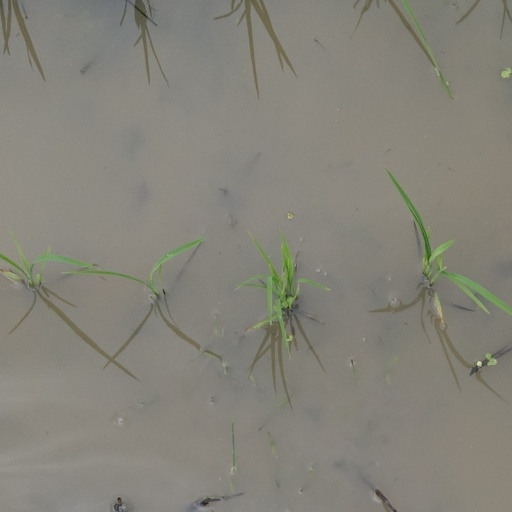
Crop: rice